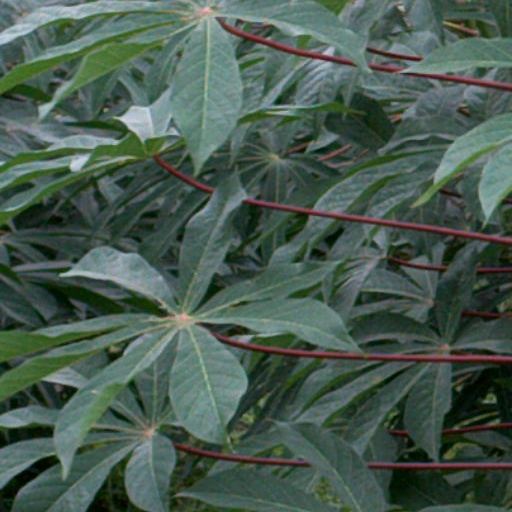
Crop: cassava